Soviet occupation of Romania

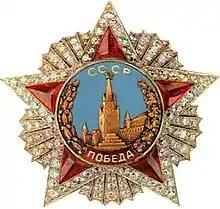
King Michael I of Romania was awarded the Order of Victory (the highest Soviet order) for his personal courage in overthrowing Ion Antonescu in the August 23 coup and for putting an end to Romania's war against the Allies.

Article 3 of the Armistice Agreement with Romania (signed in Moscow on September 12, 1944), stipulated that